Question: Please indicate a possible affordance area of bicycle that can be used for sitting
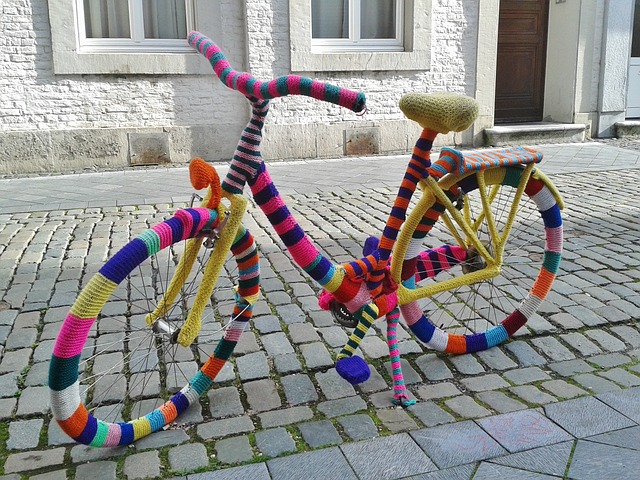
Answer: [400, 93, 481, 137]